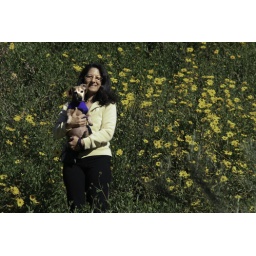
wildflowers blooming in arroyo seco near colorado street bridge